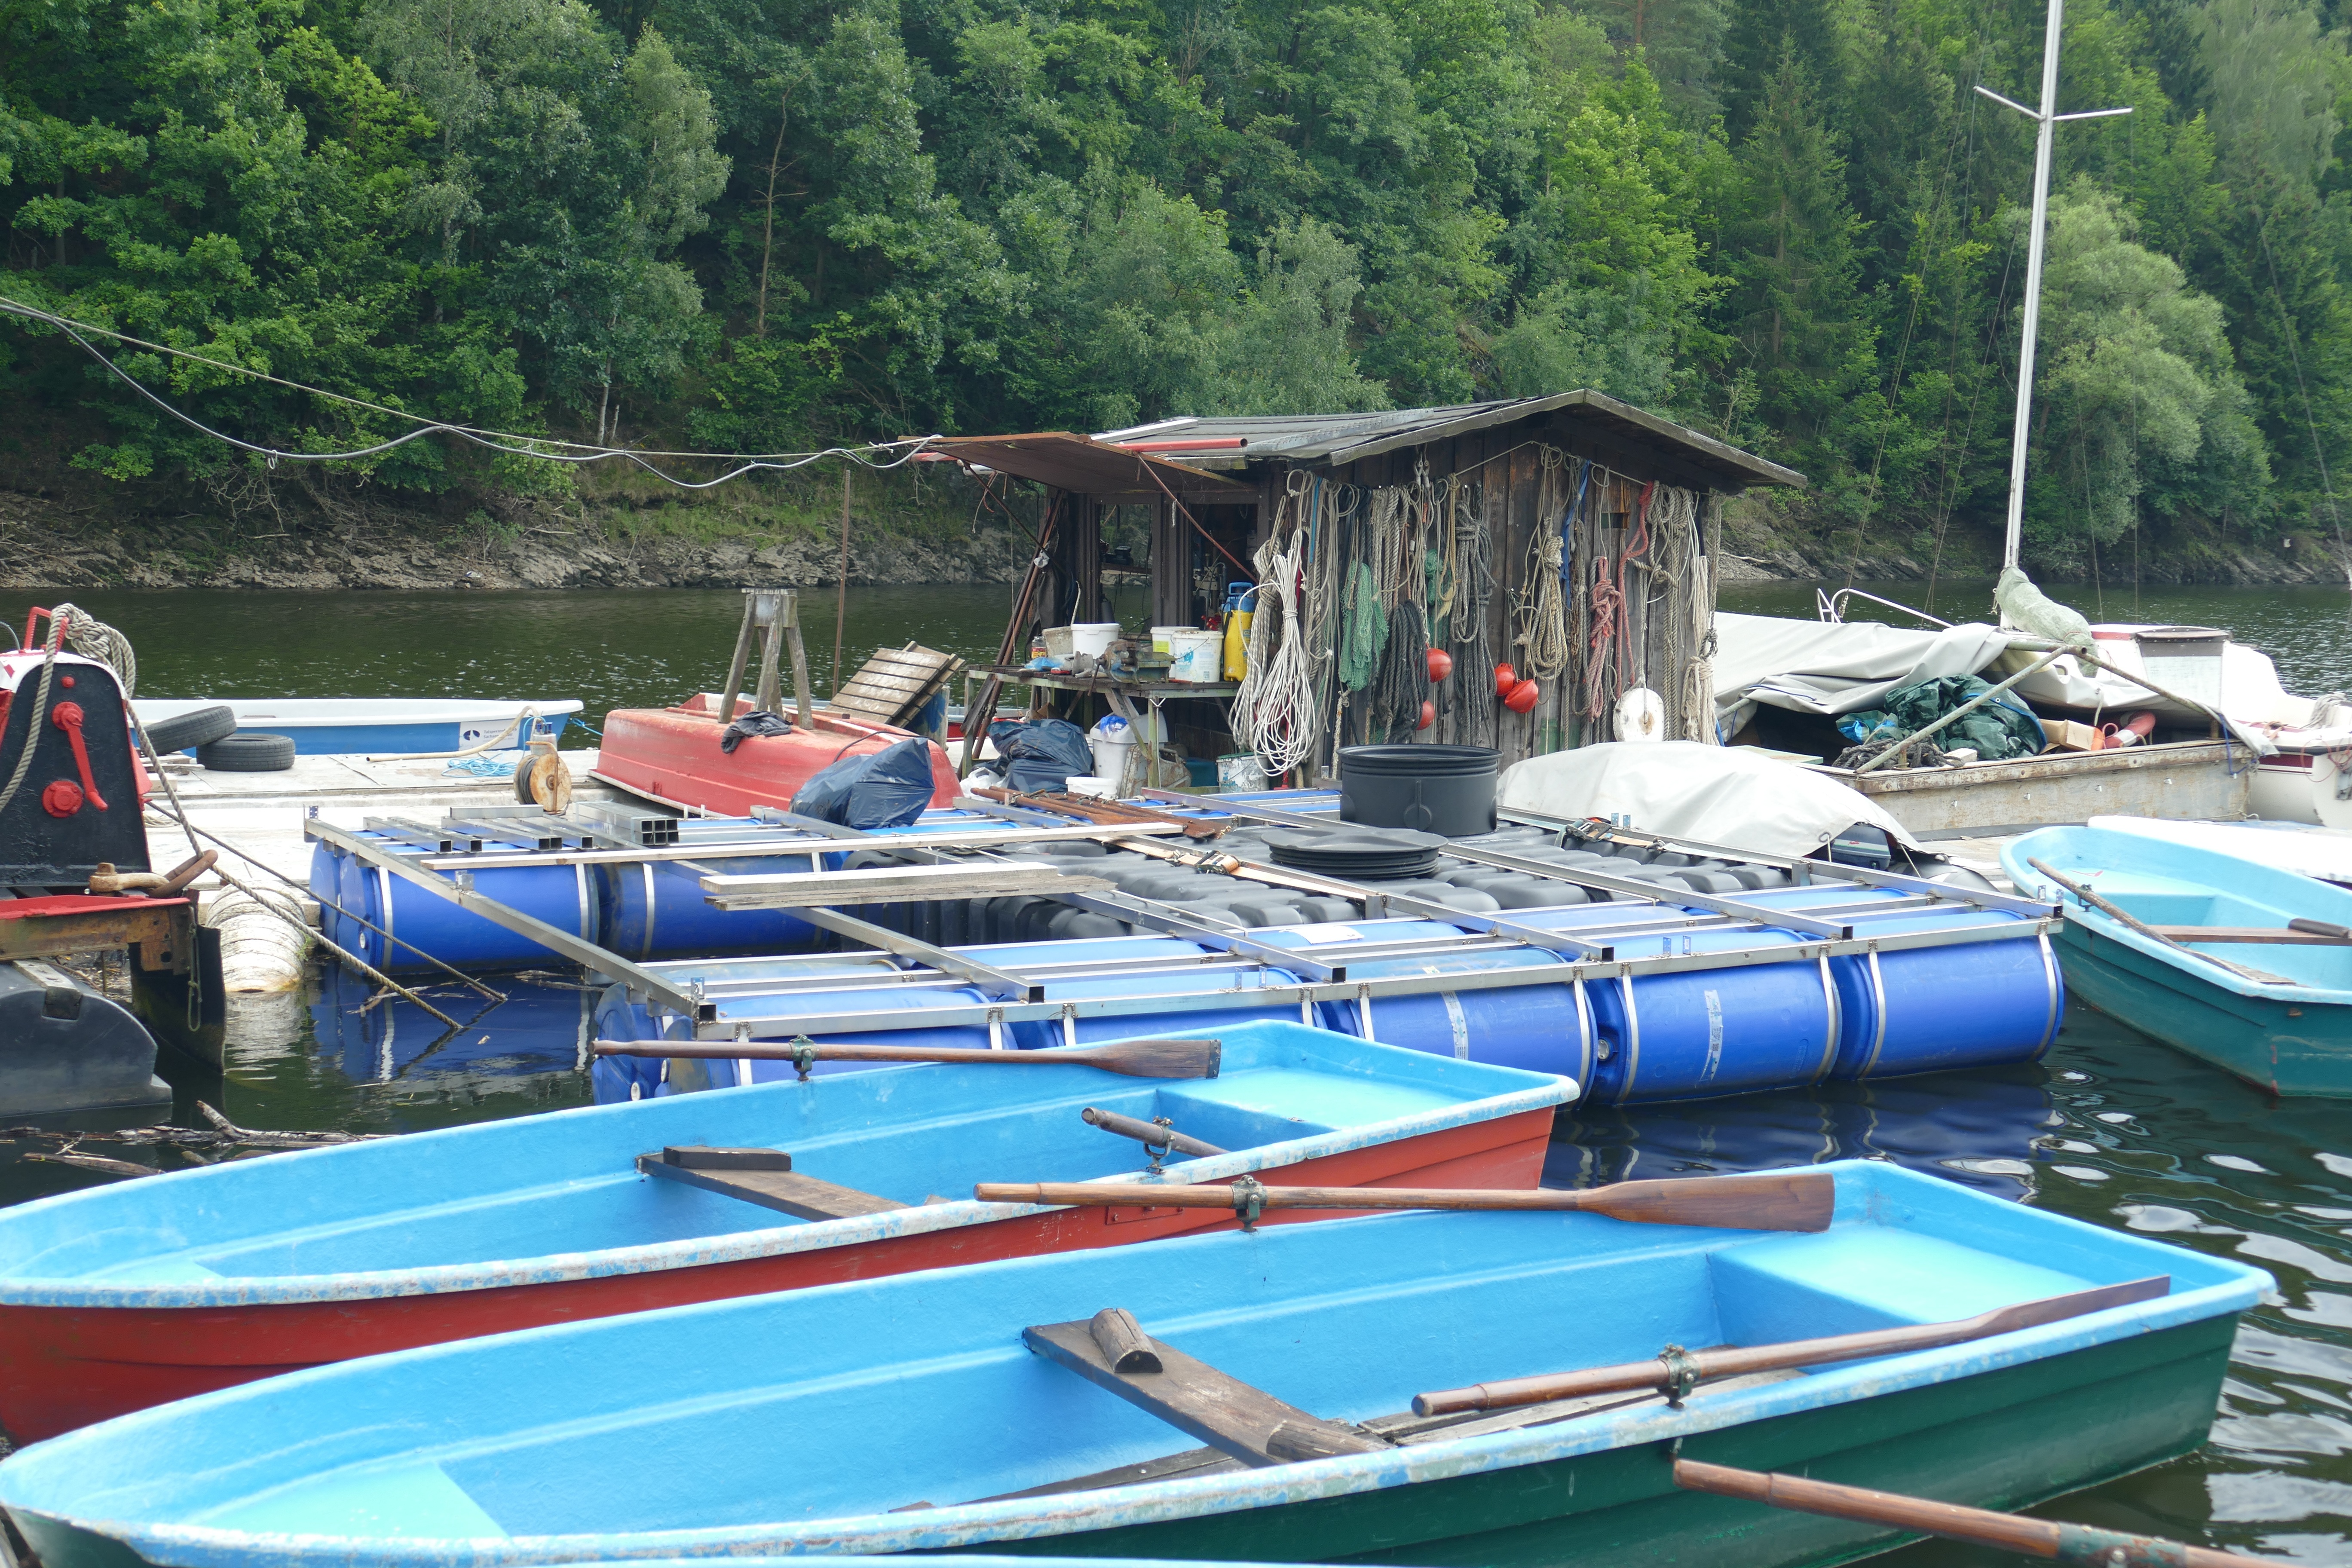
dock, boat, vehicle, swimming pool, marina, dam, boating, raft, rowing boats, boat house, boat rental, wendefurth, watercraft rowing